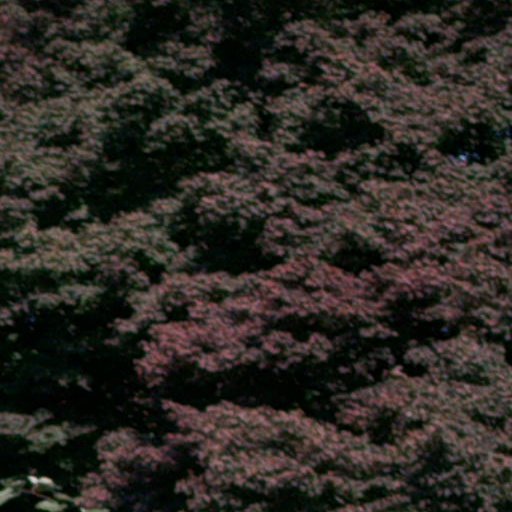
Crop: cassava